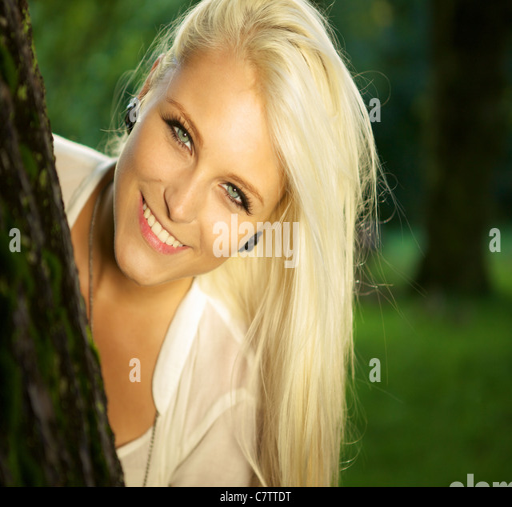
close - up portrait of a cute smiling female in a forest